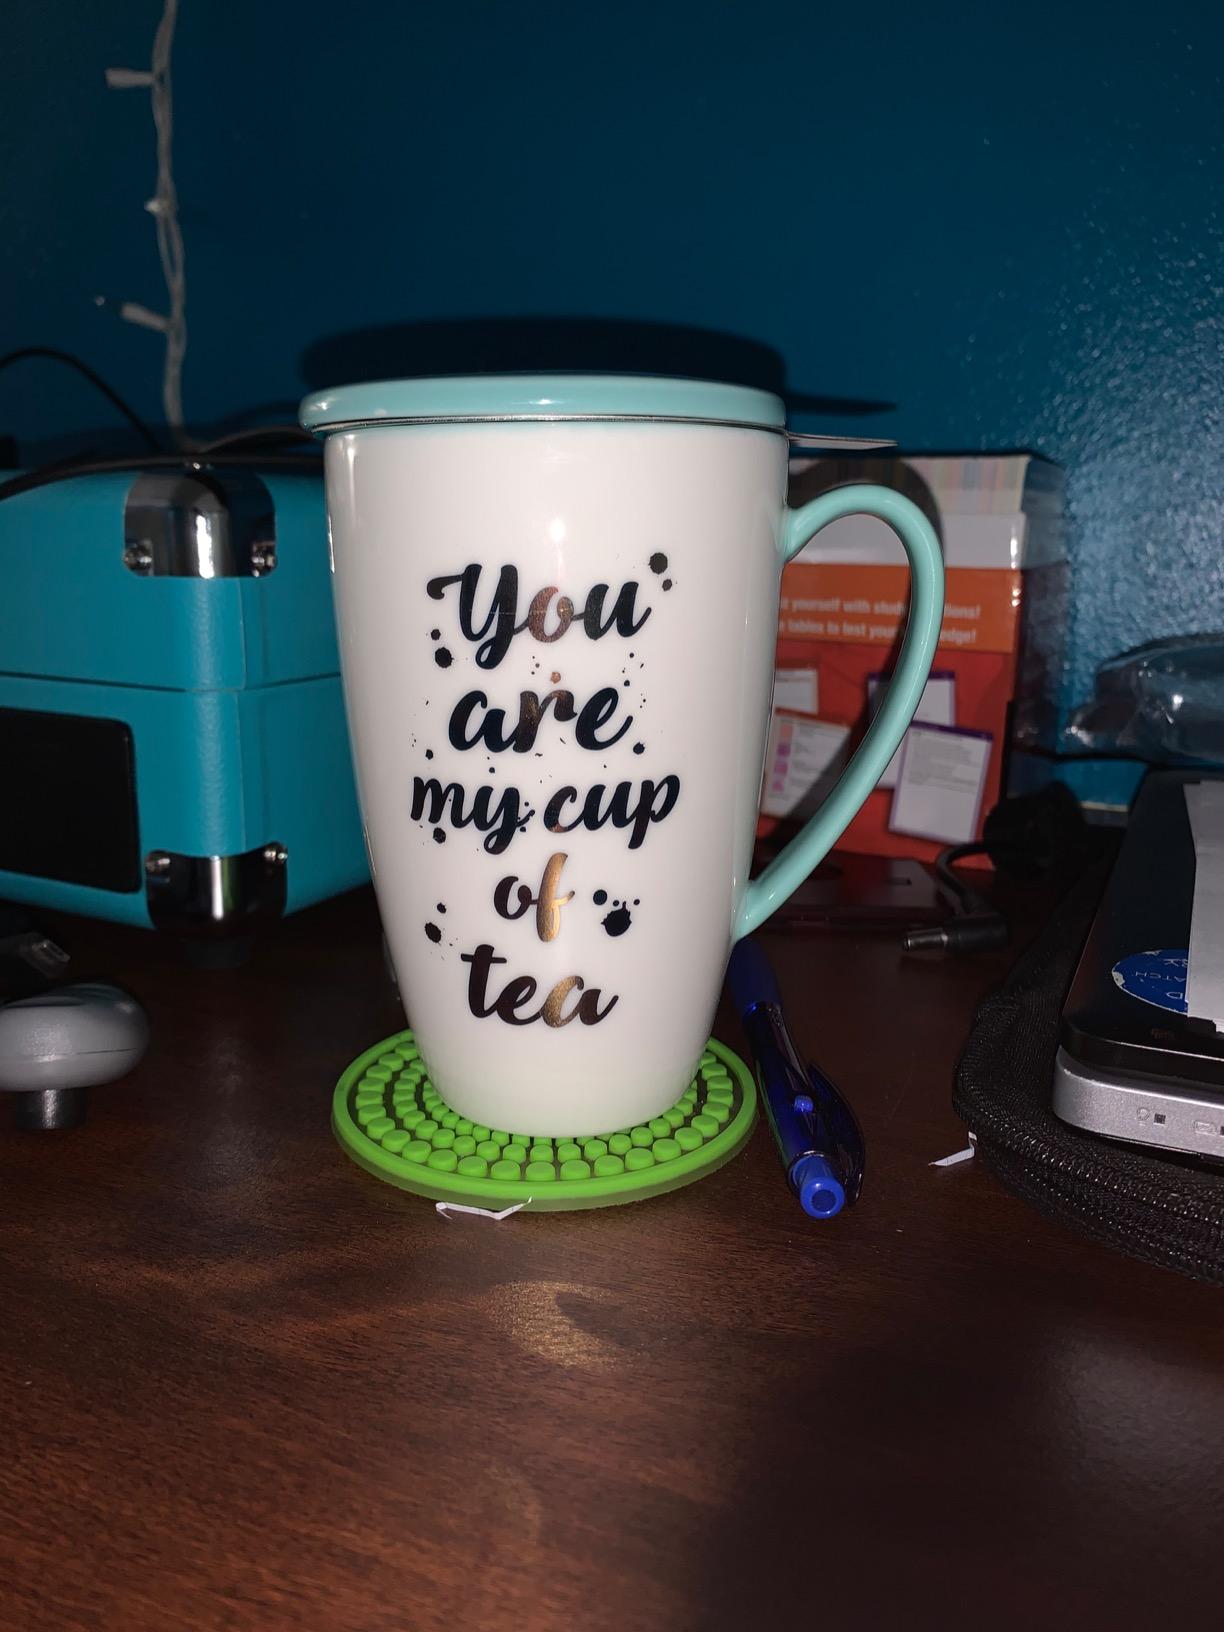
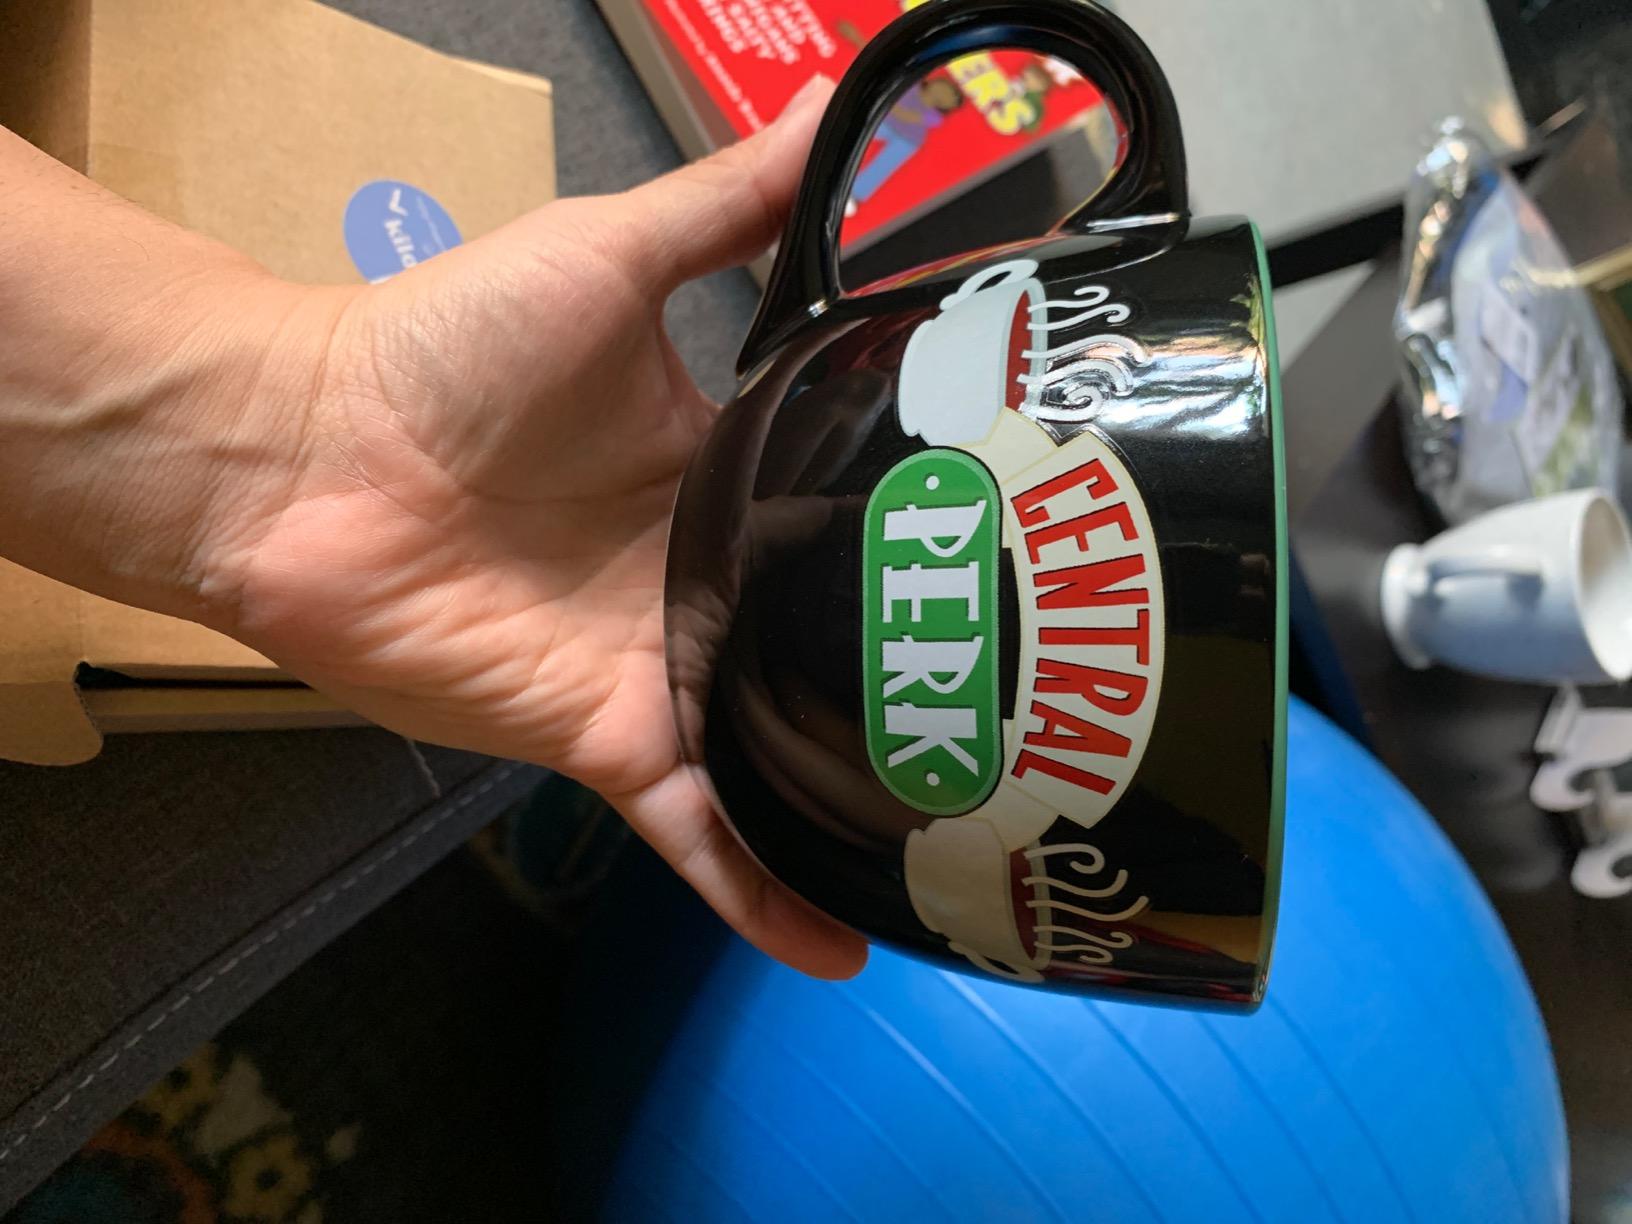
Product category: items_mug
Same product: no